Question: Please indicate a possible affordance area of the carry_skateboard that can be used for holding
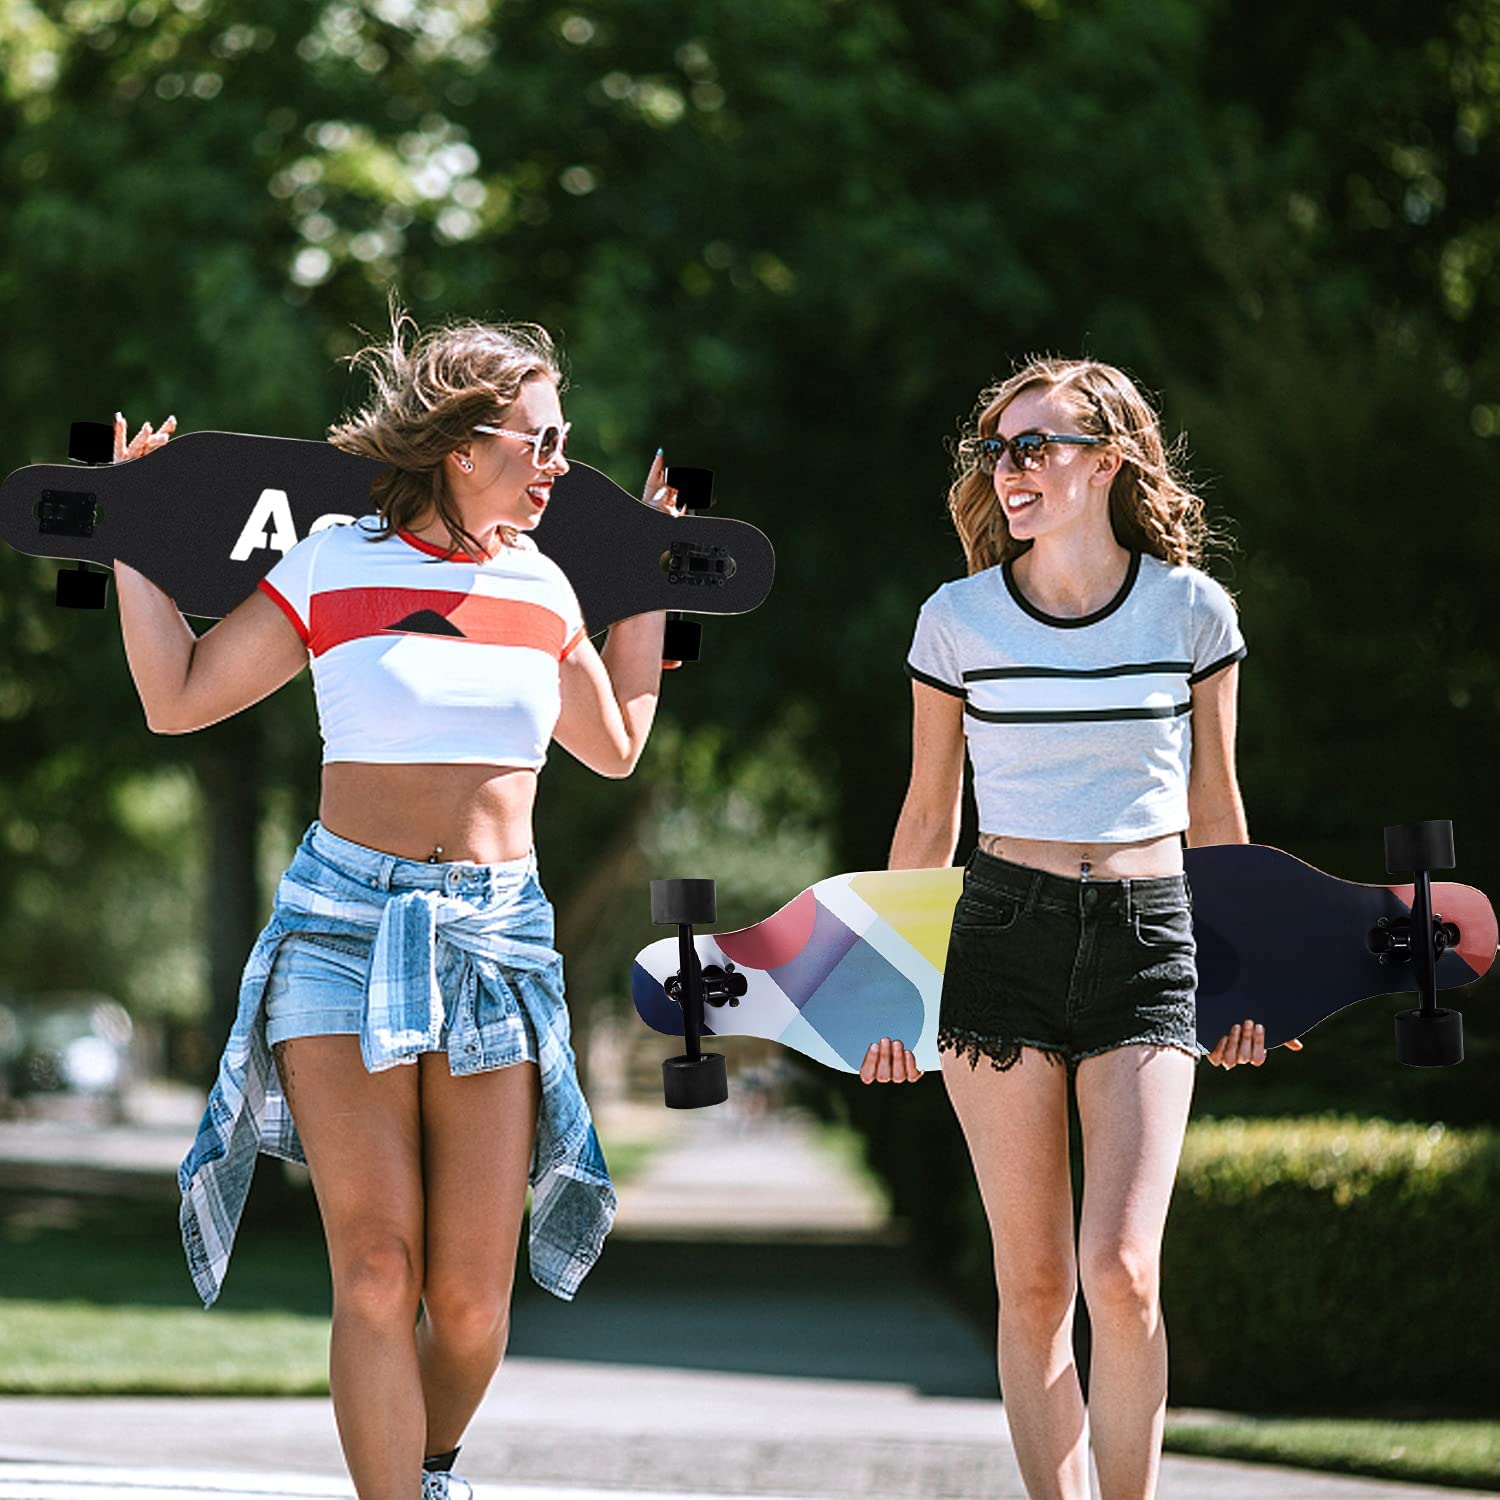
Answer: [21.147, 434.211, 773.966, 642.857]